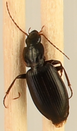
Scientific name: Calathus advena
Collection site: Niwot Ridge NEON (NIWO), plot NIWO_009